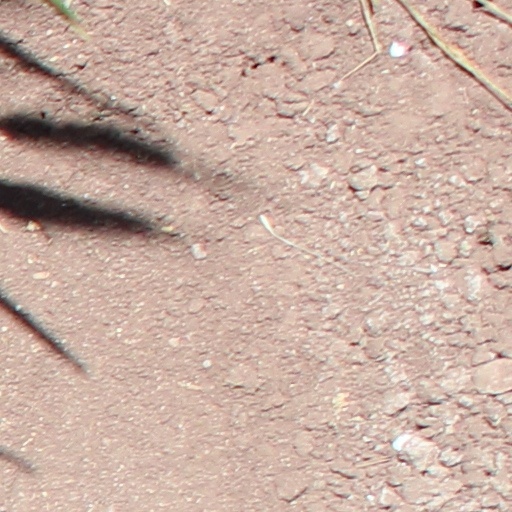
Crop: wheat